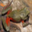
Label: frog